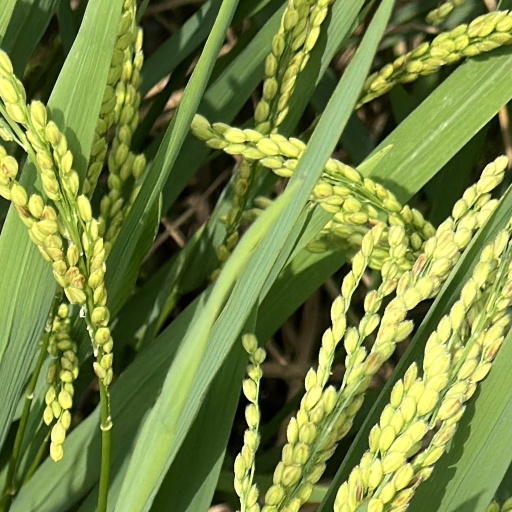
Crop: rice